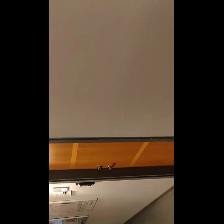
Label: NonHuman